Disease theory of alcoholism

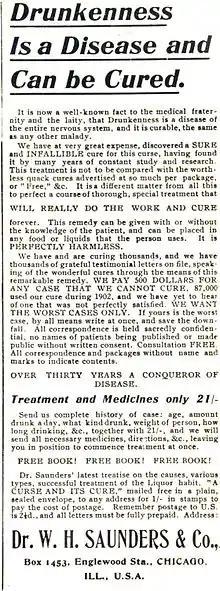
A 1904 advertisement labeling alcoholism a "disease"

The modern disease theory of alcoholism states that problem drinking is sometimes caused by a disease of the brain, characterized by altered brain structure and function. Today, alcohol use disorder (AUD) is used as a more scientific and suitable approach to alcohol dependence and alcohol-related problems.